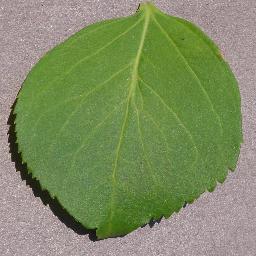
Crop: cherry
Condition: (including_sour)_healthy